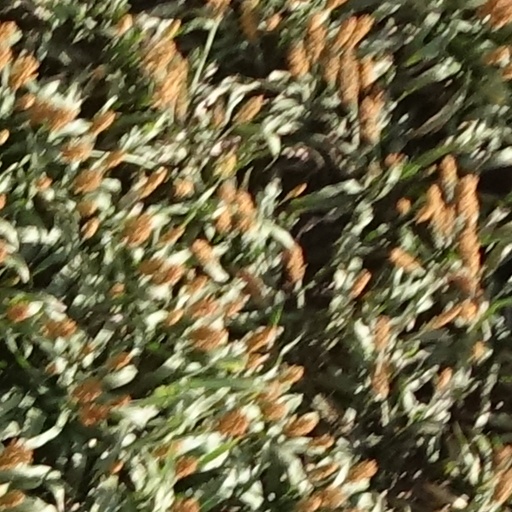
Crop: sorghum